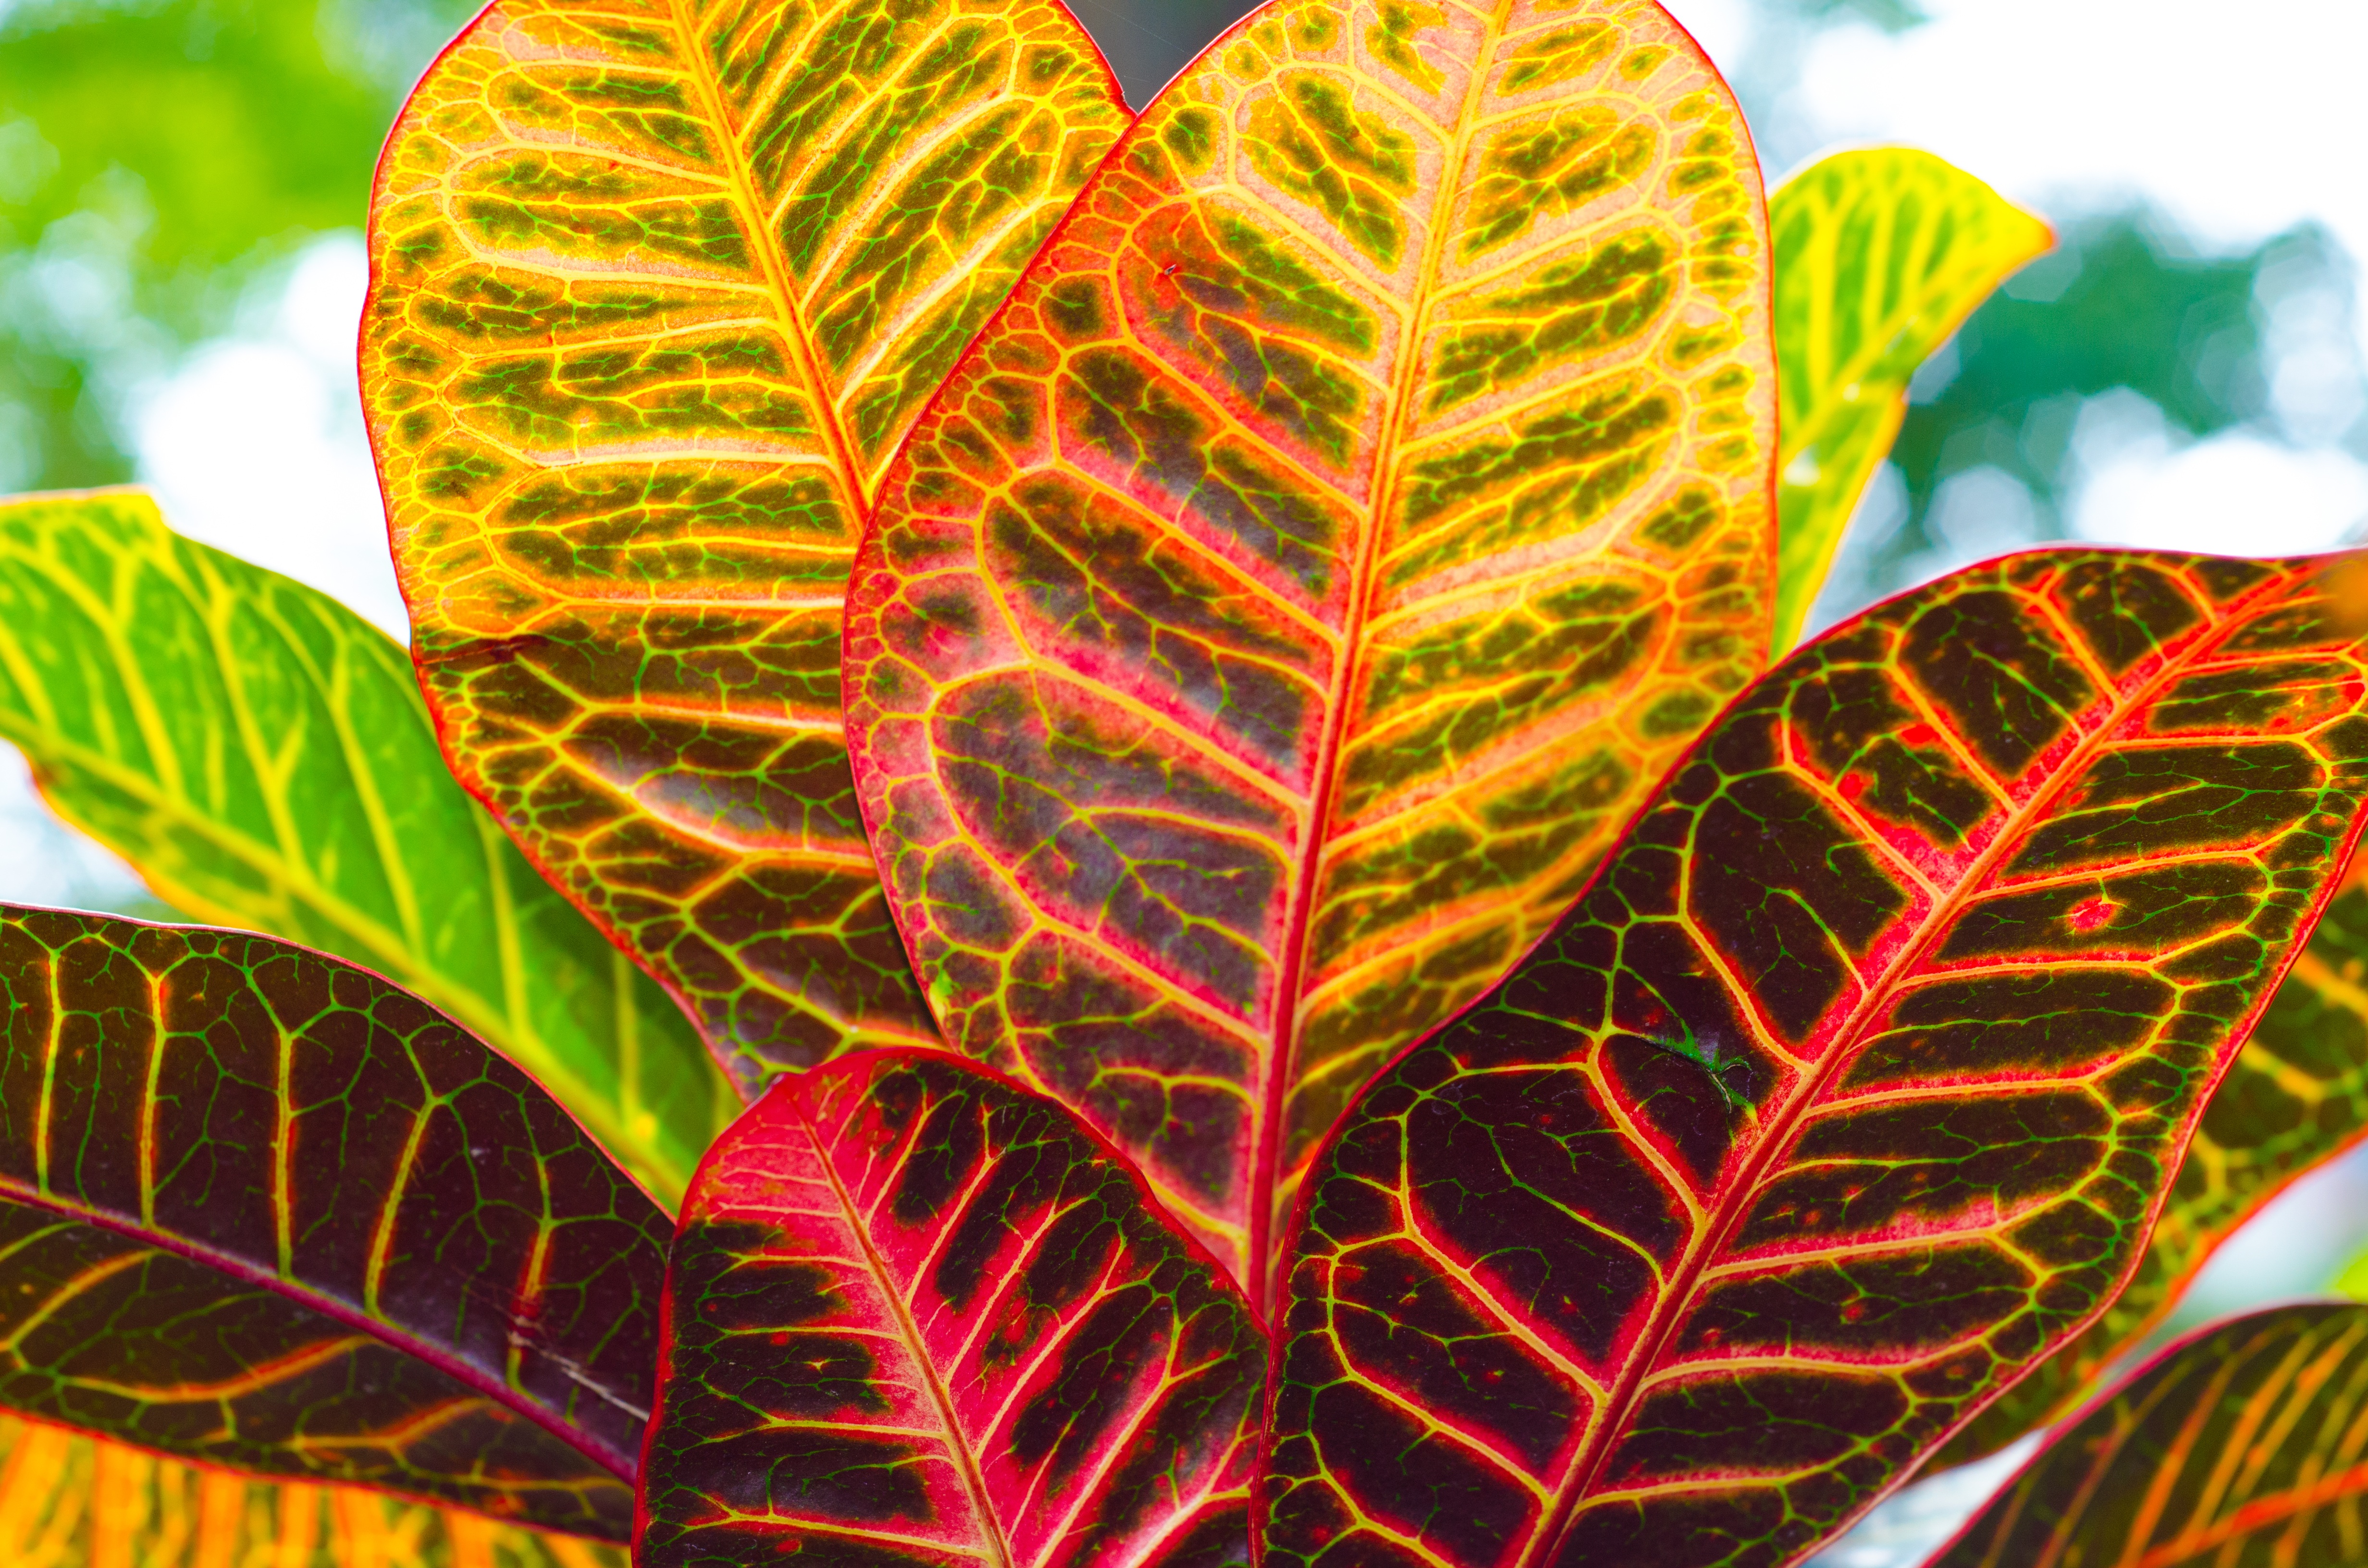
tree, nature, branch, plant, leaf, flower, green, red, produce, autumn, botany, flora, shrub, macro photography, flowering plant, land plant